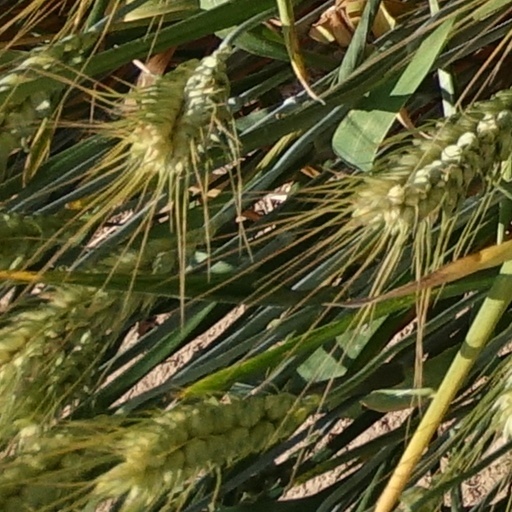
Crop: wheat